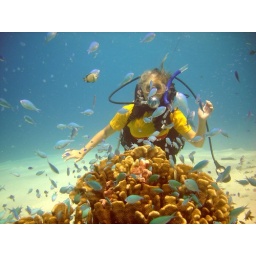
Just off the beach in about 18 feet of water on a bright sunny day. The water was very clear.